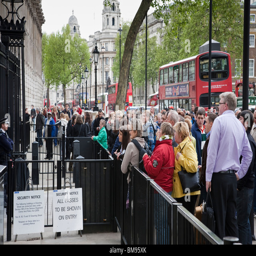
tourists congregate outside the entrance